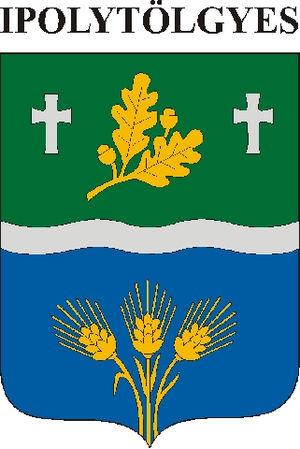
Ipolytölgyes est un village et une commune du comitat de Pest en Hongrie.